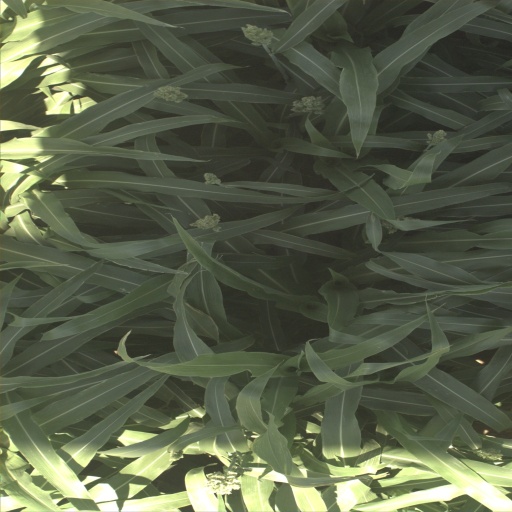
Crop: sorghum